B.N. Morris Canoe Company

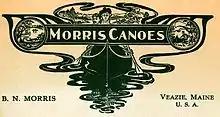
Cover image from Morris catalog

The B.N. Morris Canoe Company of Veazie, Maine, produced wood and canvas canoes from 1891 until fire destroyed the factory late in 1919. The shapeliness, style, and workmanship of the Morris canoes and boats made some of the most picturesque craft that were ever built with this construction form.